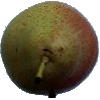
Label: pear_forelle